Interrupted Streams

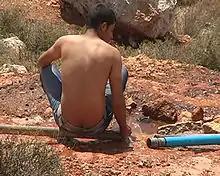
Image from the film

Interrupted Streams "Zramim Ktu'im") is a 2010 documentary film co-directed by Swiss Alexandre Goetschmann and Academy Award Nominee Israeli Guy Davidi.